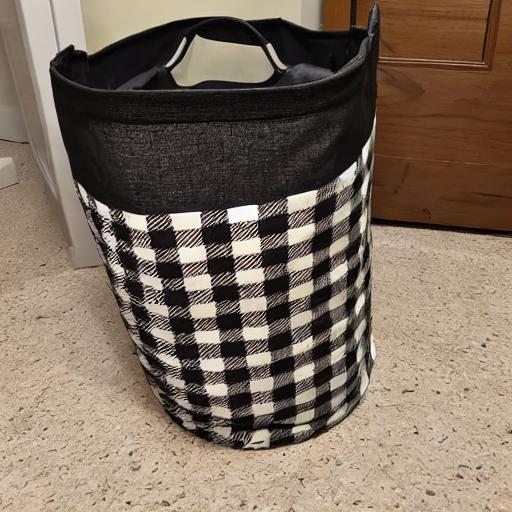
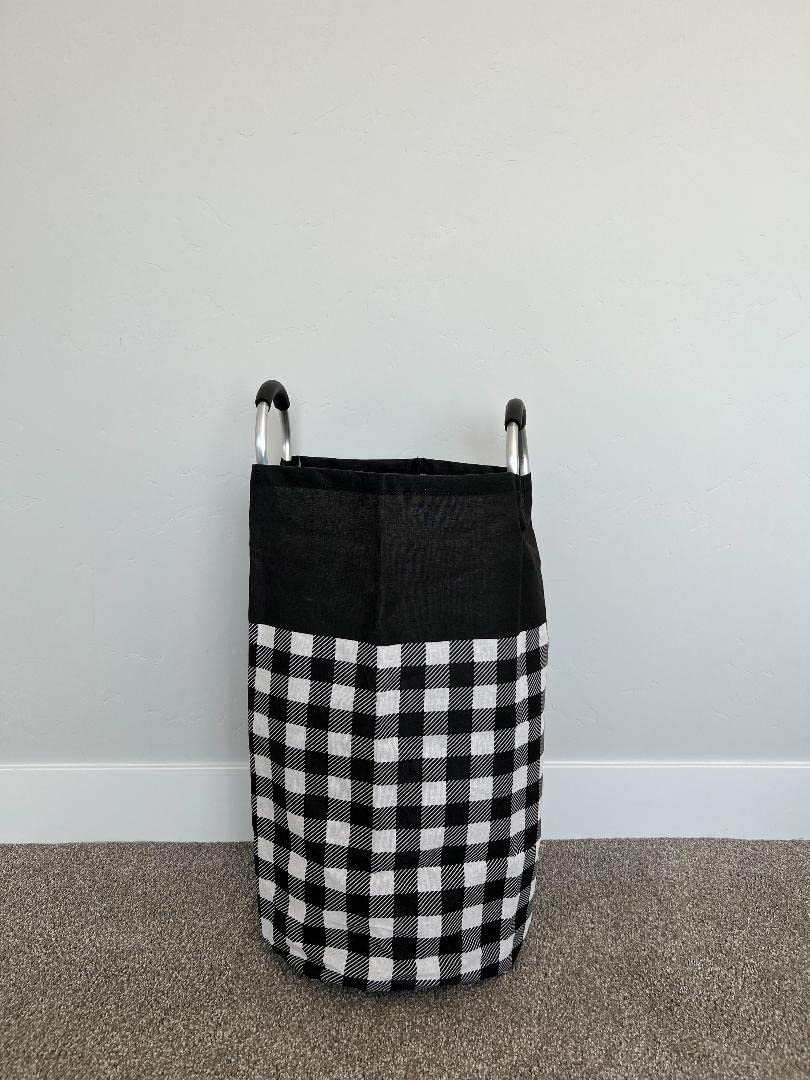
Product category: items_hamper
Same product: no